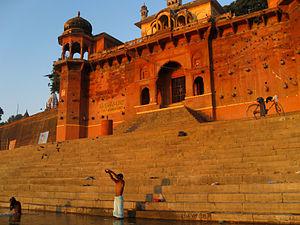
Évocations opus 15 est un poème symphonique pour ténor, baryton, contralto, chœur mixte et orchestre d'Albert Roussel.